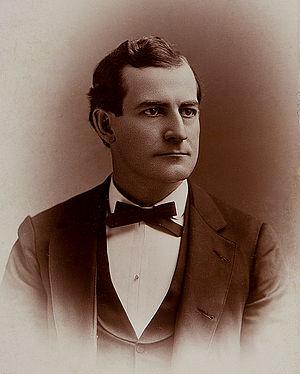
Le discours de la Croix d'or fut donné par l'ancien représentant du Nebraska William Jennings Bryan lors de la convention présidentielle démocrate le 9 juillet 1896 à Chicago. Bryan était un partisan du bimétallisme et de la libre frappe de la monnaie qui devait assurer la prospérité des États-Unis. Farouche opposant à l'étalon-or, le nom de son discours vient de la phrase le concluant : « Vous ne crucifierez pas l'humanité sur une croix d'or ». Cette déclaration qui contribua à faire de lui le candidat démocrate à la présidence reste considérée comme l'un des plus grands discours politiques de l'histoire américaine.